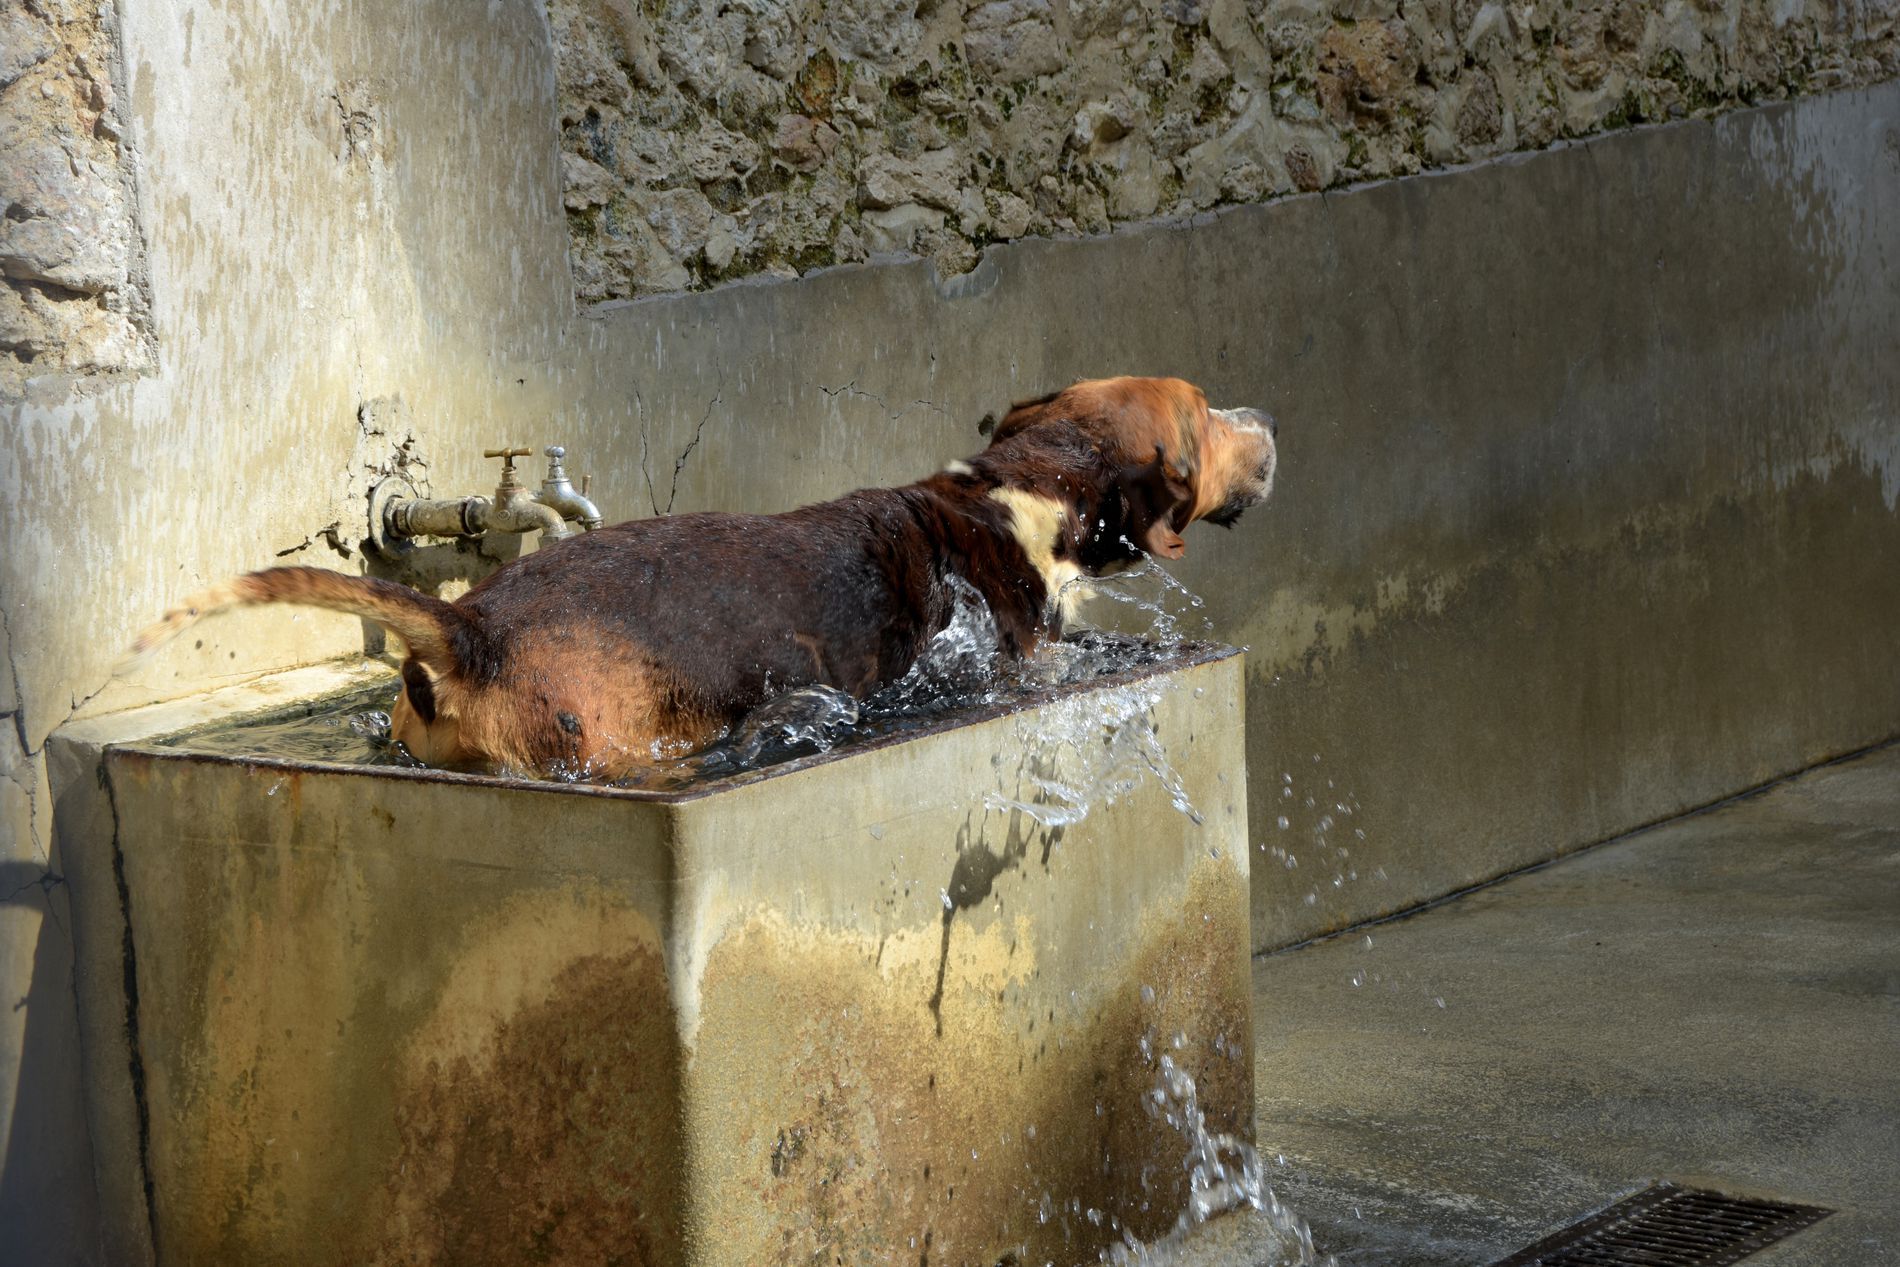
a Dog Bathing
the image features a Dog having a bath in a rectangular water tub, water is splashing around the tub, a drain is on the ground to take care of excess water.
this portrait features a dog having a bath, it was taken at eye level, slightly downwards the dog, it shows how dogs bath in the hot weather, the dog looks so refreshed from the water, the mood is refreshing and the color palette is warm.
Labels: Bathing, Animal, Canine, Dog, Hound, Mammal, Pet, Architecture, Fountain, Water, Lesser Panda, Wildlife, Pointer, Beagle, Drinking Fountain, Drain, Wall, Floor, Bathing Tub
Camera: NIKON CORPORATION NIKON D7200
Lens: 18-200mm f/3.5-5.6, AF-S DX VR Zoom-Nikkor 18-200mm f/3.5-5.6G IF-ED [II]
Aperture: F8
Exposure: 1/320 sec
ISO: 160
Focal length: 75.0 mm